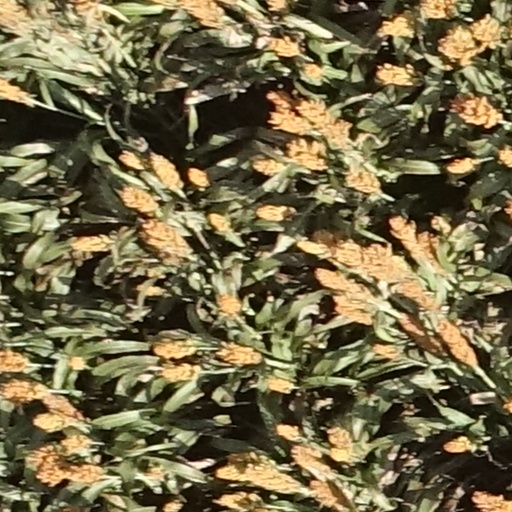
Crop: sorghum